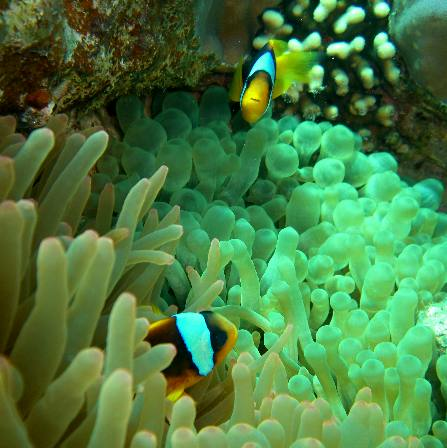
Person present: No